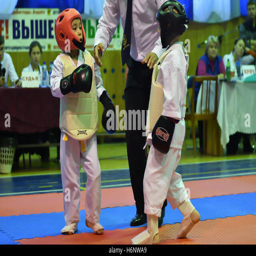
children compete in martial art in the championship and city championship on martial art